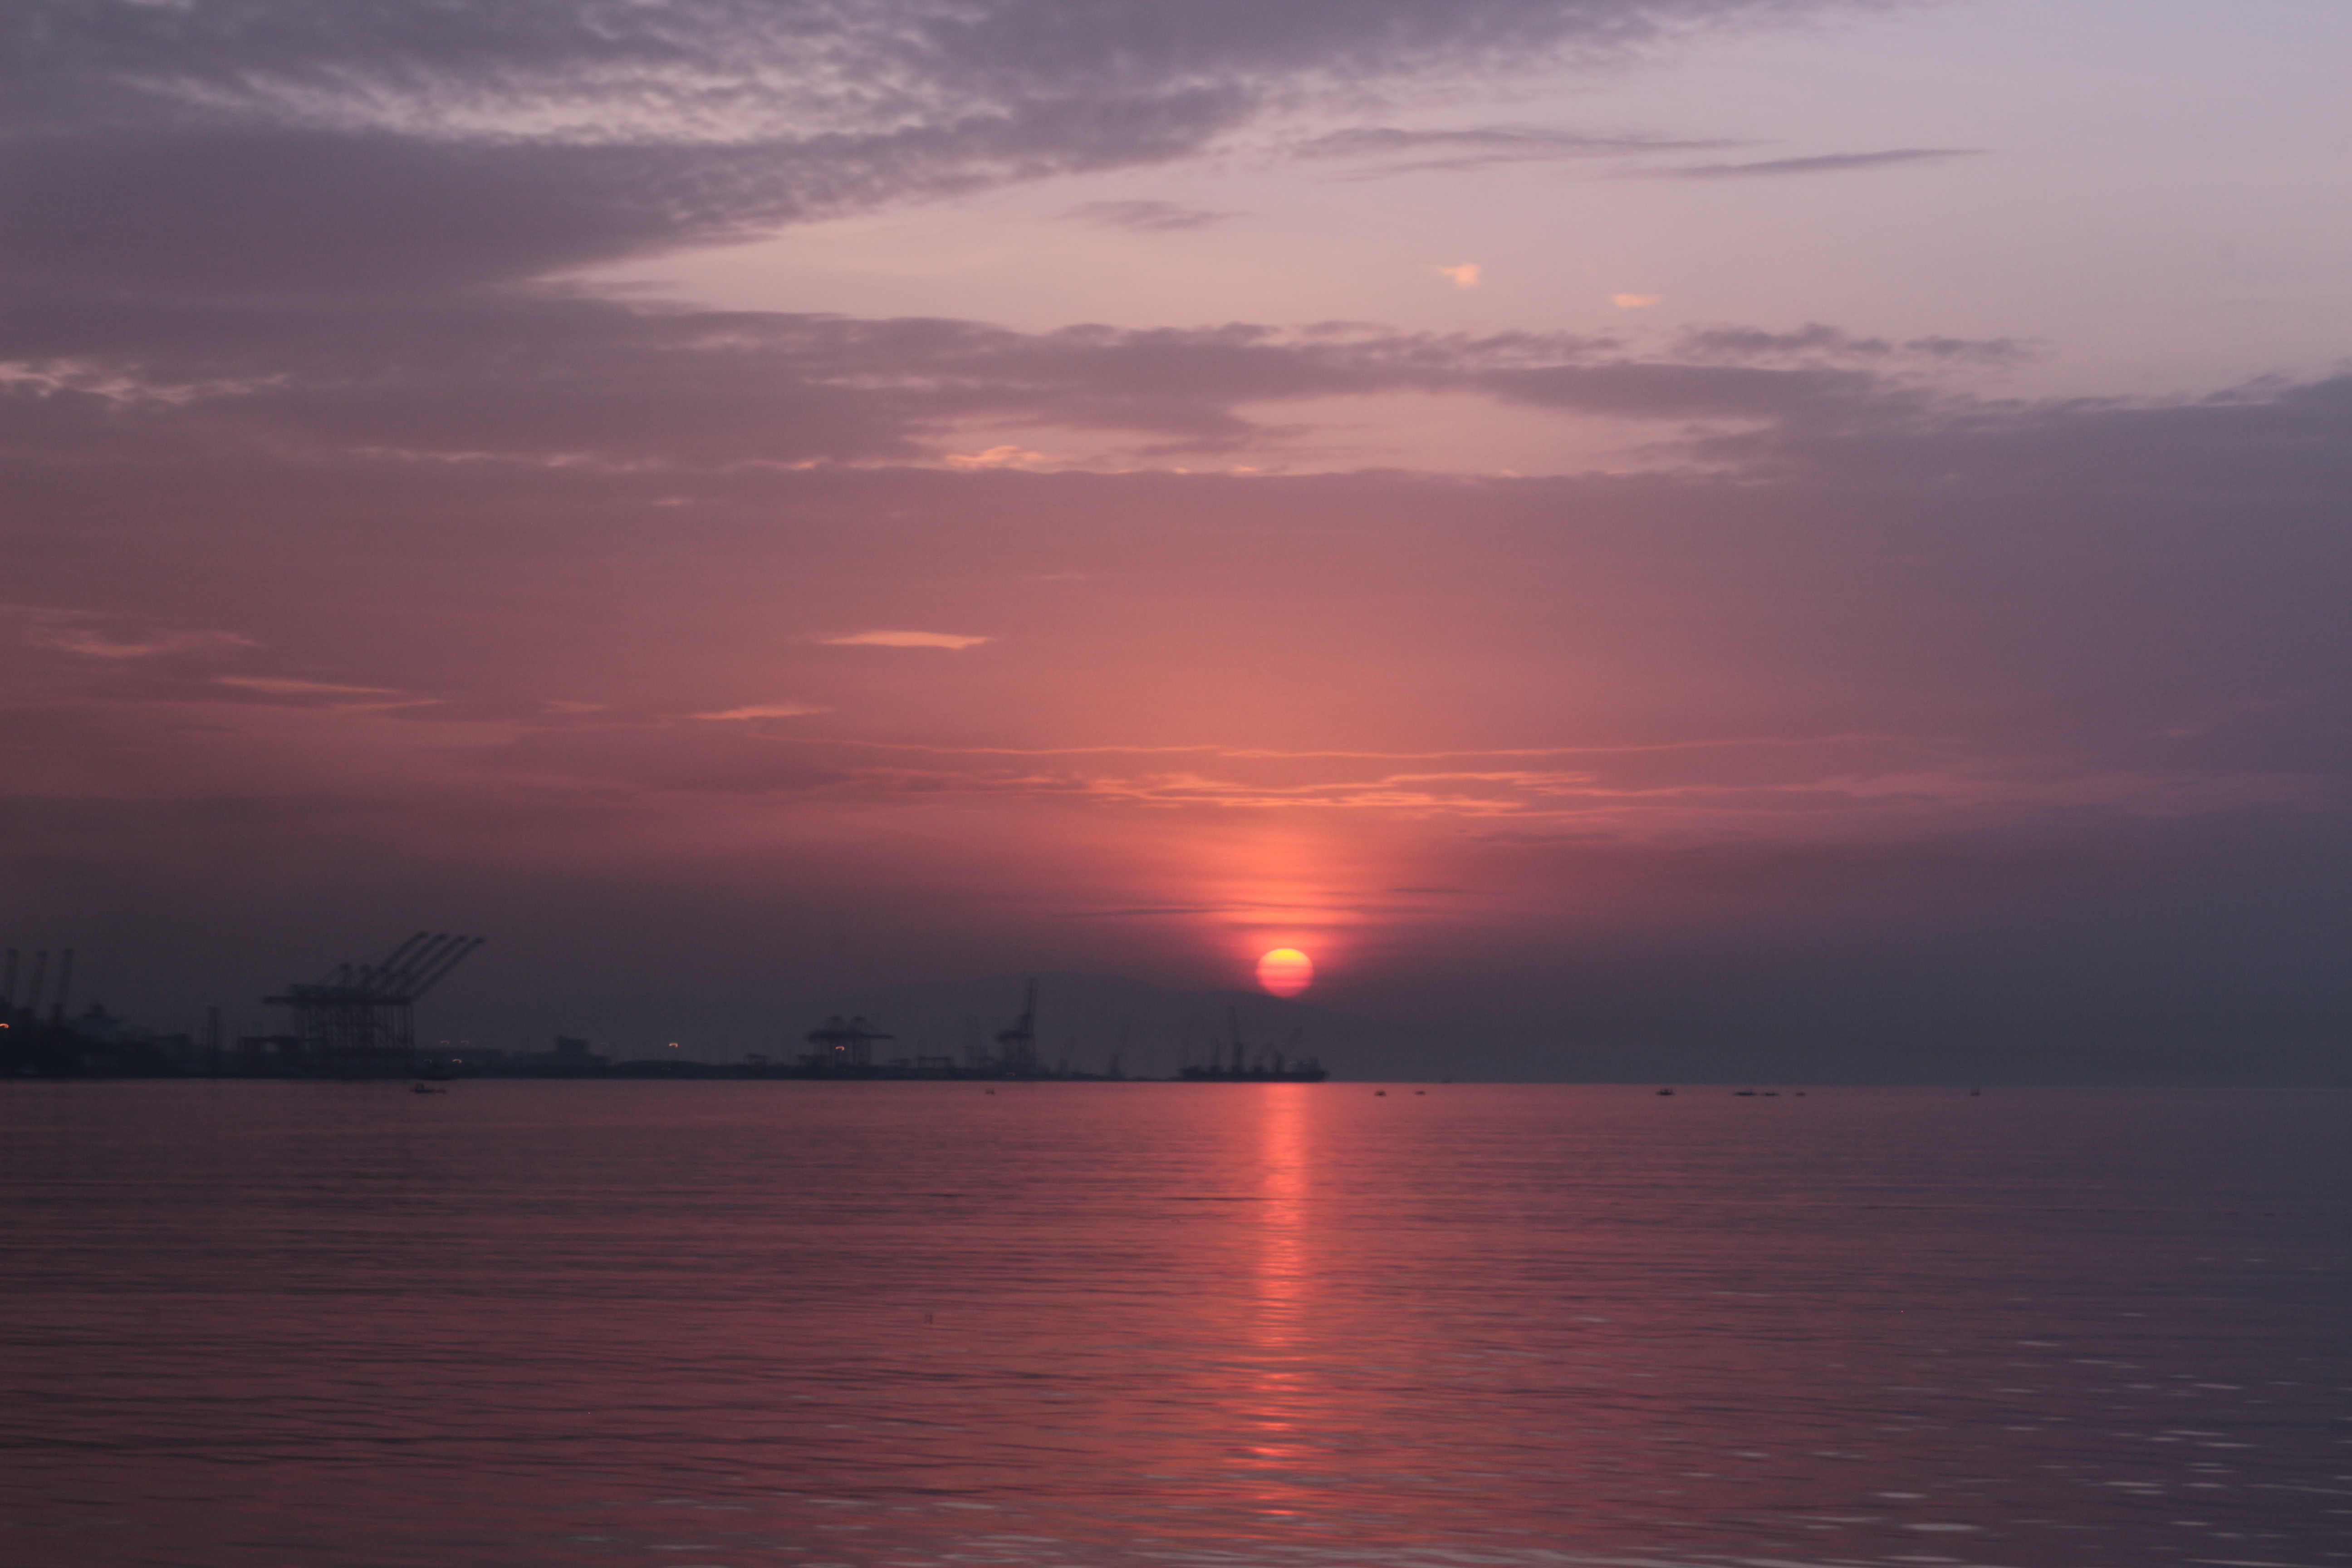
sunset, horizon, sky, afterglow, calm, sunrise, sea, red sky at morning, dawn, evening, morning, dusk, ocean, atmosphere, cloud, water, sun